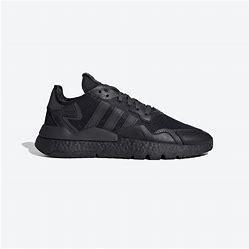
Brand: adidas
Model: originals Adidas Originals Nite Jogger